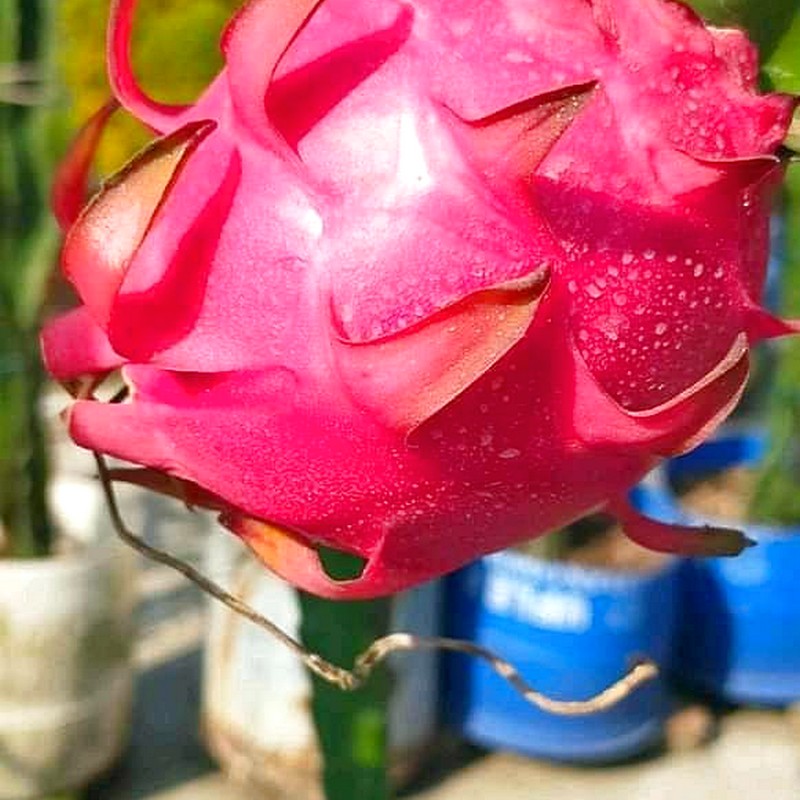
Label: Fresh Dragon Fruit